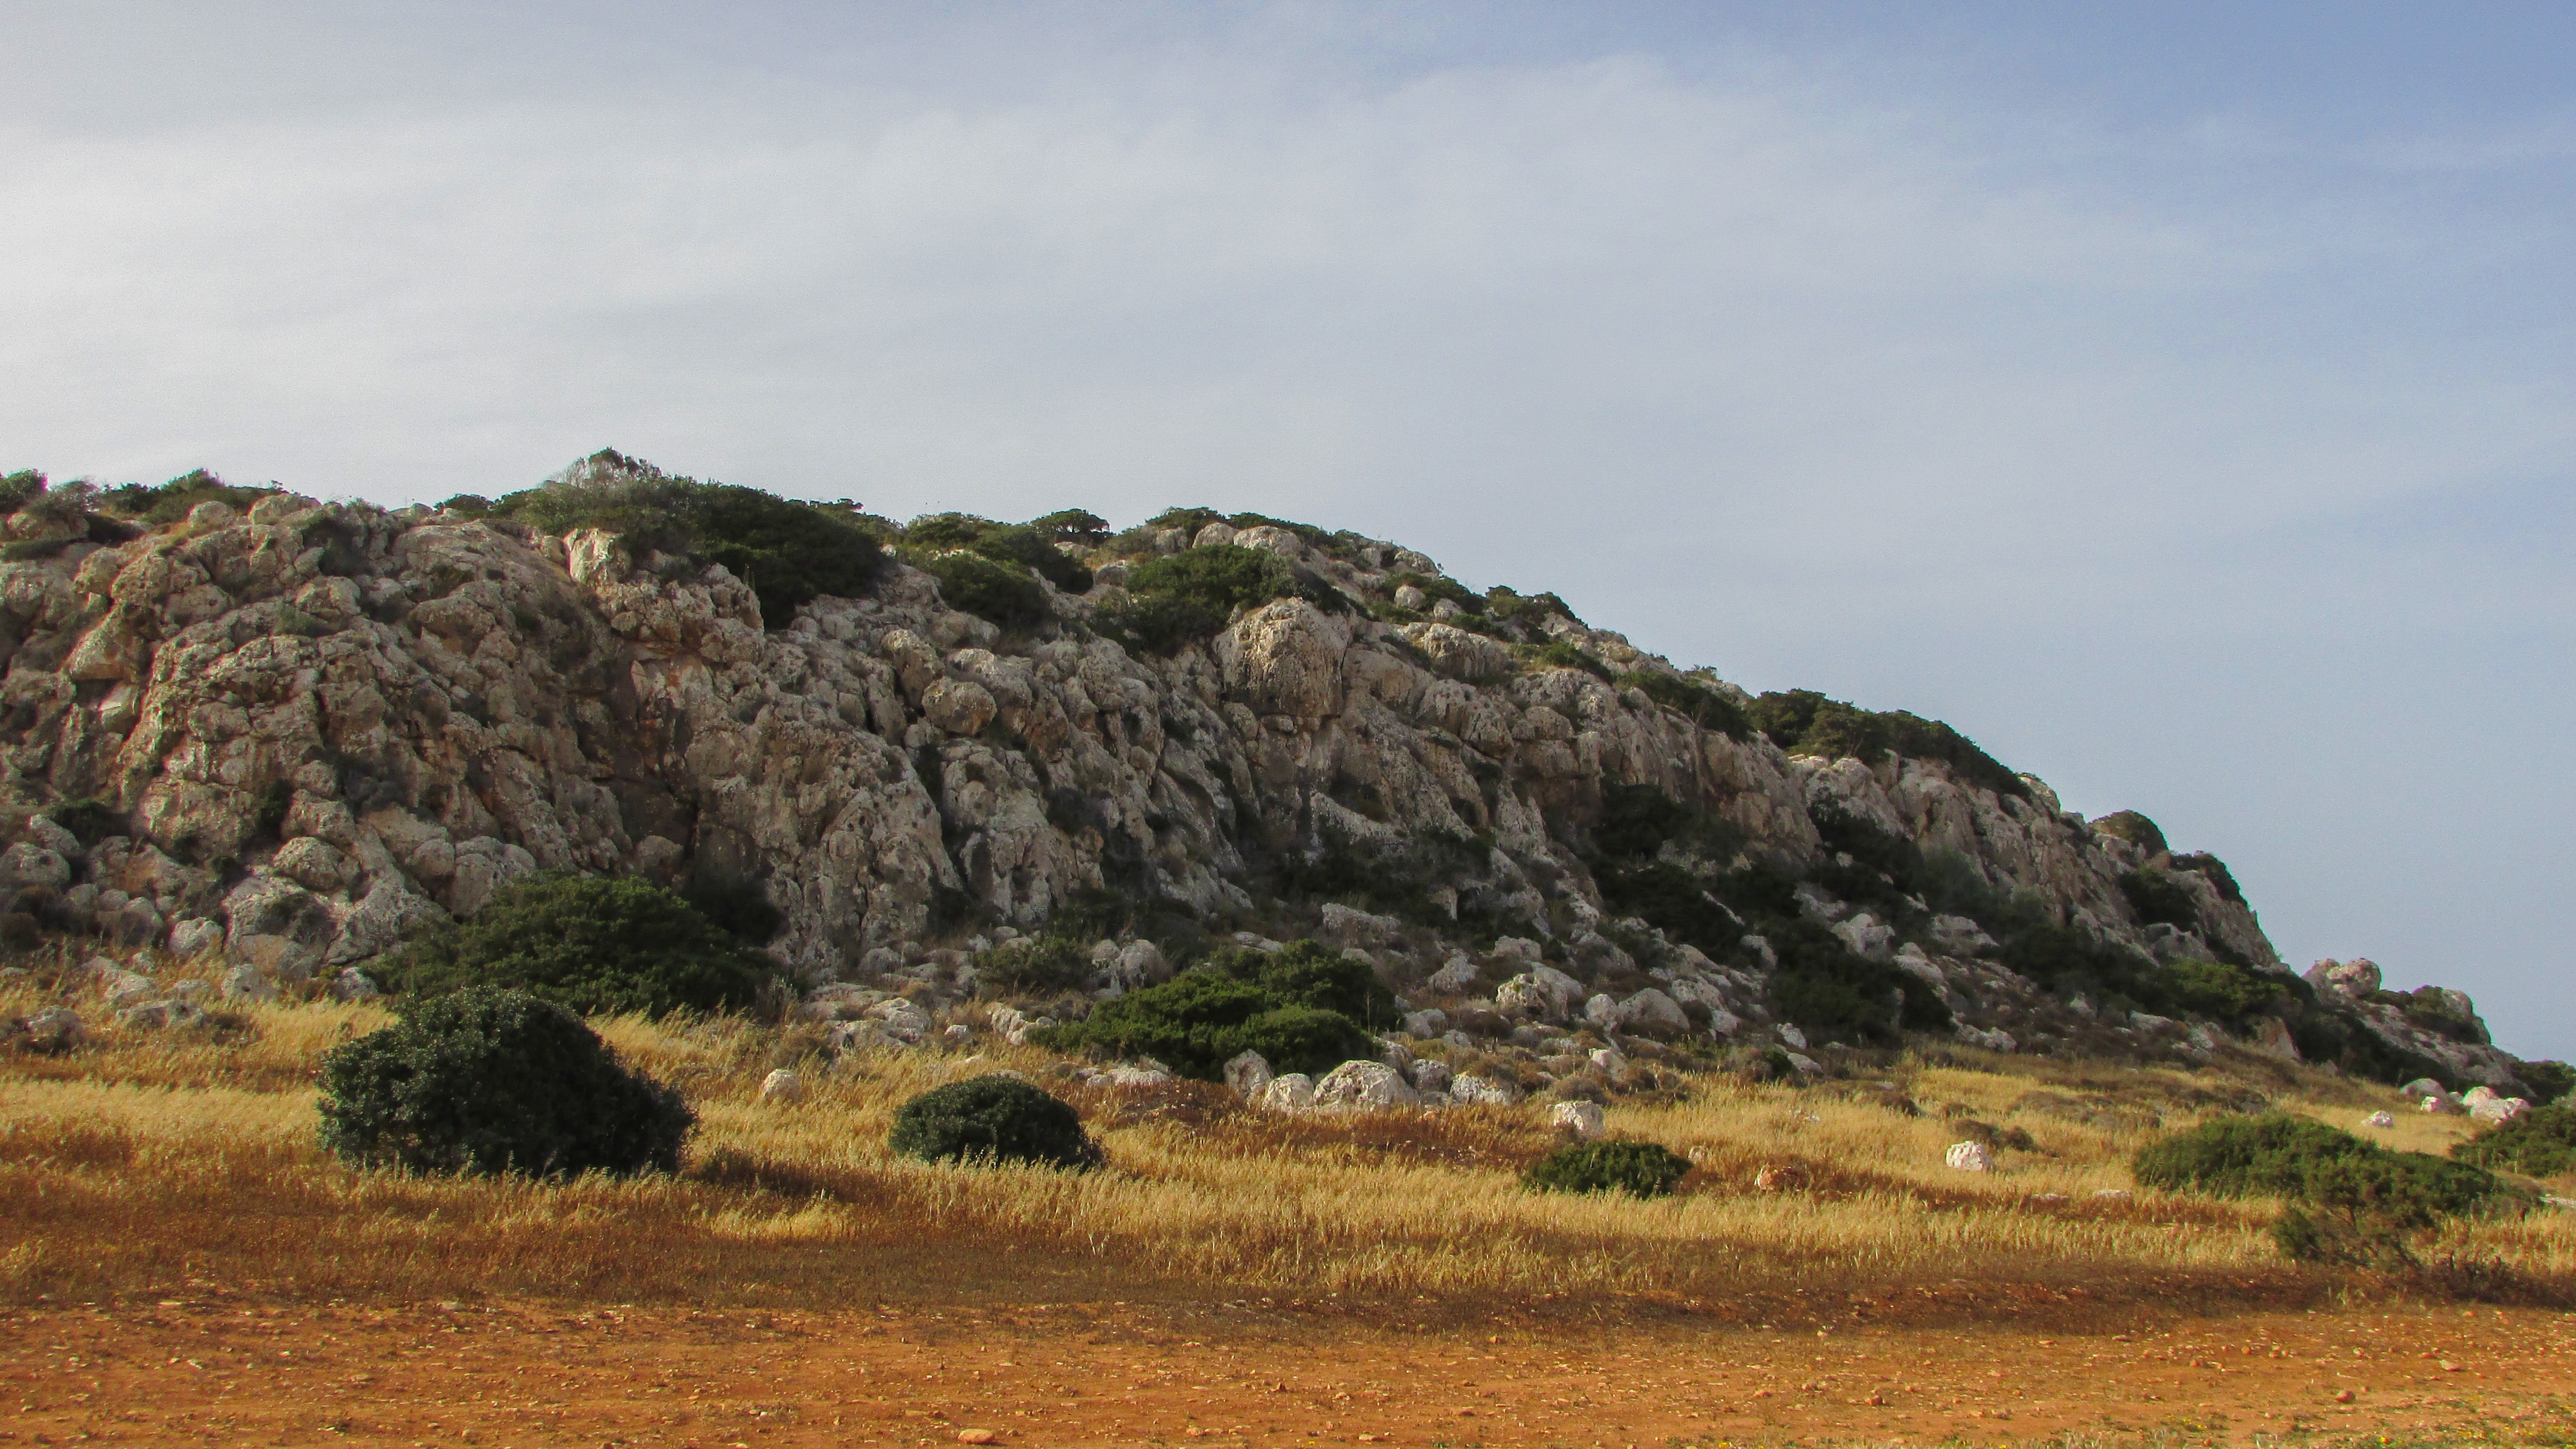
landscape, sea, coast, mountain, hill, cliff, soil, terrain, national park, savanna, badlands, plateau, cavo greko, ecosystem, cyprus, rural area, natural environment, geographical feature